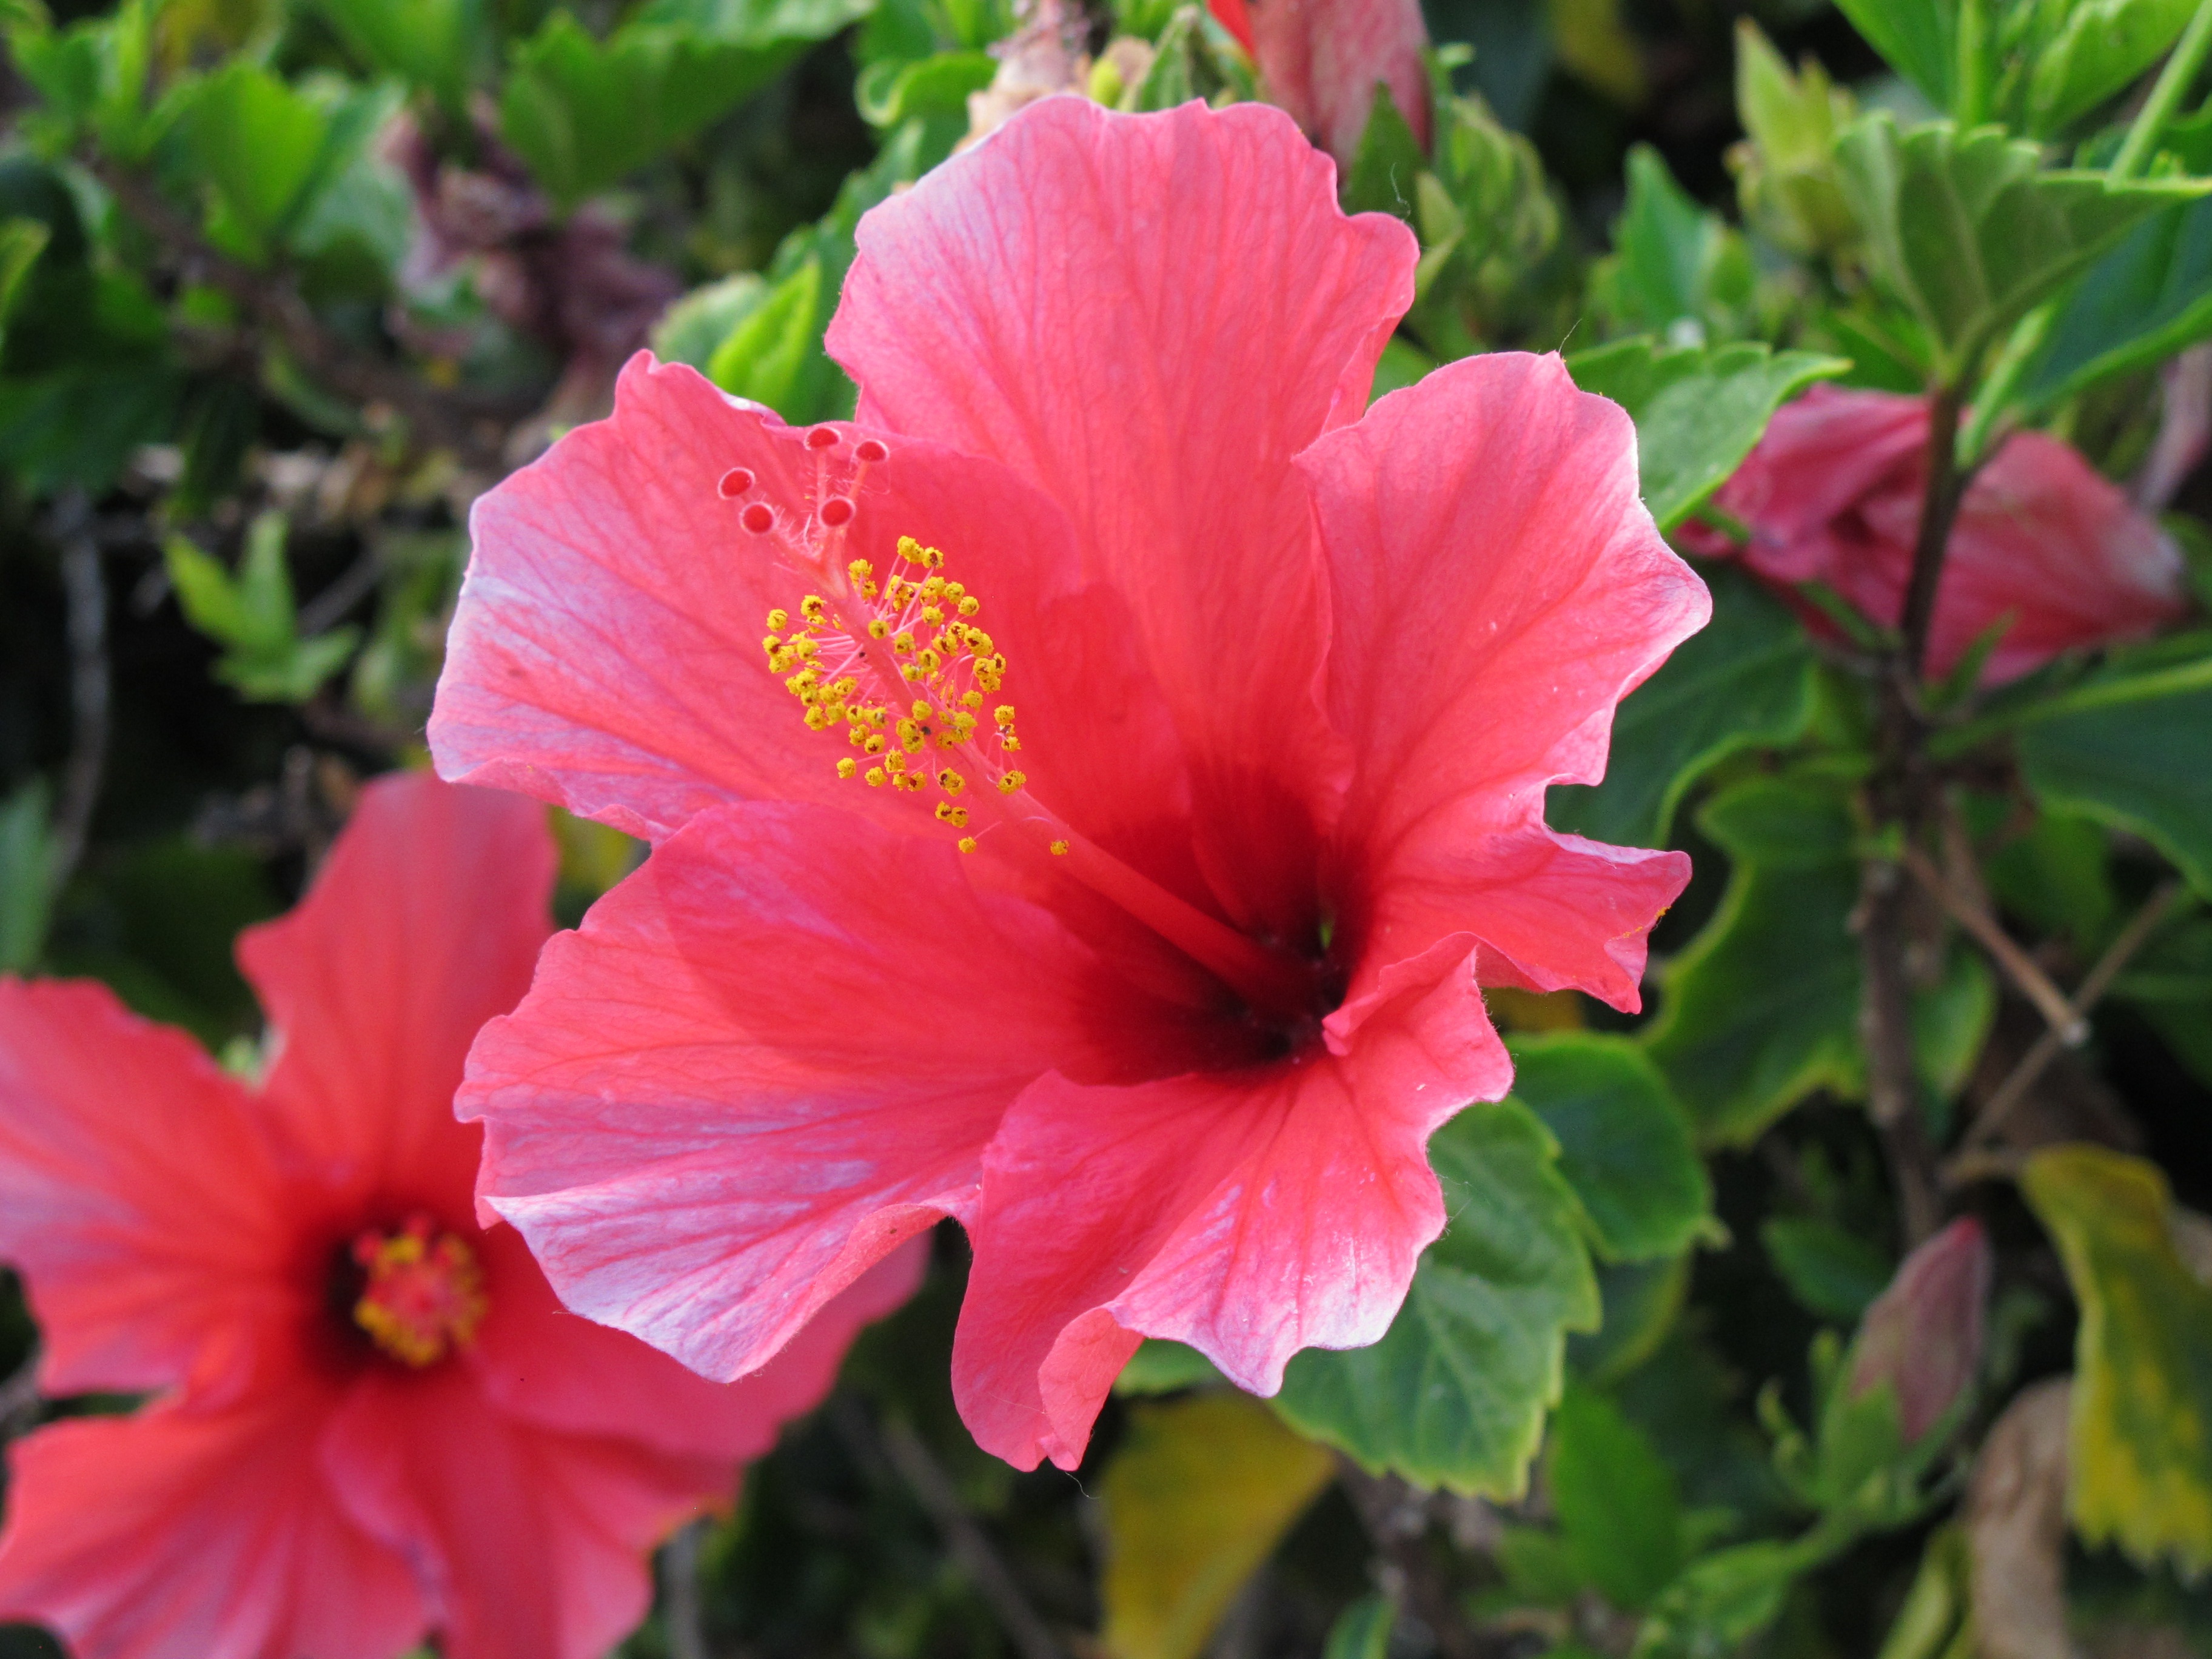
plant, flower, petal, macro, botany, pink, flora, shrub, hibiscus, malvales, flowering plant, ibiscus, chinese hibiscus, annual plant, land plant, mallow family